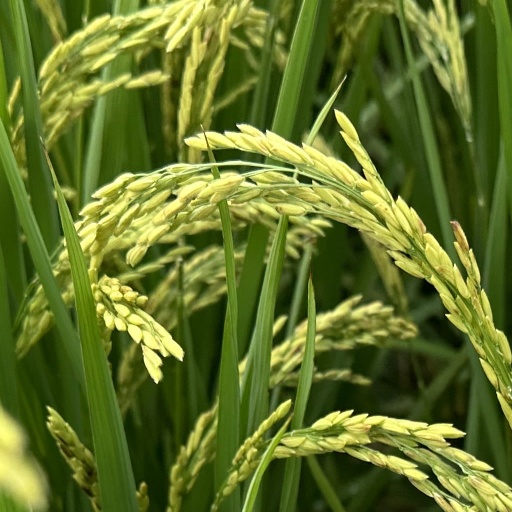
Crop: rice